Minisink

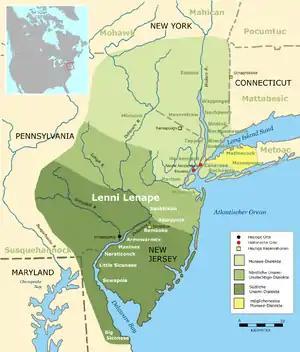
Map showing the aboriginal boundaries of Lenape territories divided by dialect with Munsee territory (including the Minisink Valley) in the lightly shaded northernmost area

The Minisink has never been known as a region with distinct, set boundaries. It generally has been conceived as the valley of the Delaware River going northward from the Delaware Water Gap and including the valley of the Neversink River (a tributary entering the Delaware near Port Jervis, New York). According to Vosburgh, "The 'Minisink county' consists of the valley of the Neversink west of the Shawangunk Mountains, and the Delaware valley, as far as the Delaware Water Gap." Some sources imply that it was confined to the width of valley of the Delaware and its surrounding hillsides.